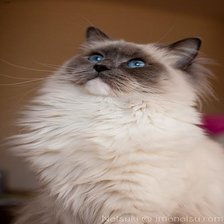
Species: cat
Breed: Ragdoll